Le caïd

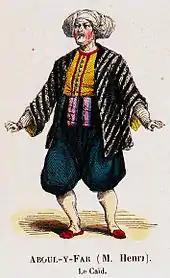
Costume design for the role of Aboul-y-far, 1849

Aboul-y-far, the caïd of an Algerian town under French control, is regularly beaten up by his subjects in protest against the taxes and fines that he imposes on them. Birotteau, a French hairdresser with a shop in the town, approaches the caïd with the offer of a "secret talisman" which will protect him from the depredations of his subjects. The price is 20,000 boudjous. The caïd, a notorious miser, offers him his daughter Fathma's hand in marriage instead. Birotteau is flattered by the proposal and accepts the offer, forgetting that he is already engaged to Virginie, who owns a millinery shop in the town.